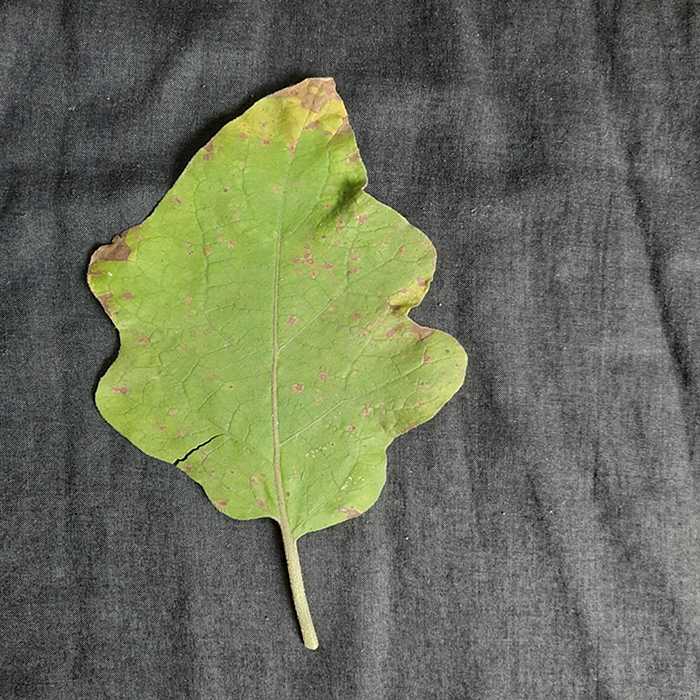
Plant: Eggplant
Label: Eggplant Cercopora leaf spot